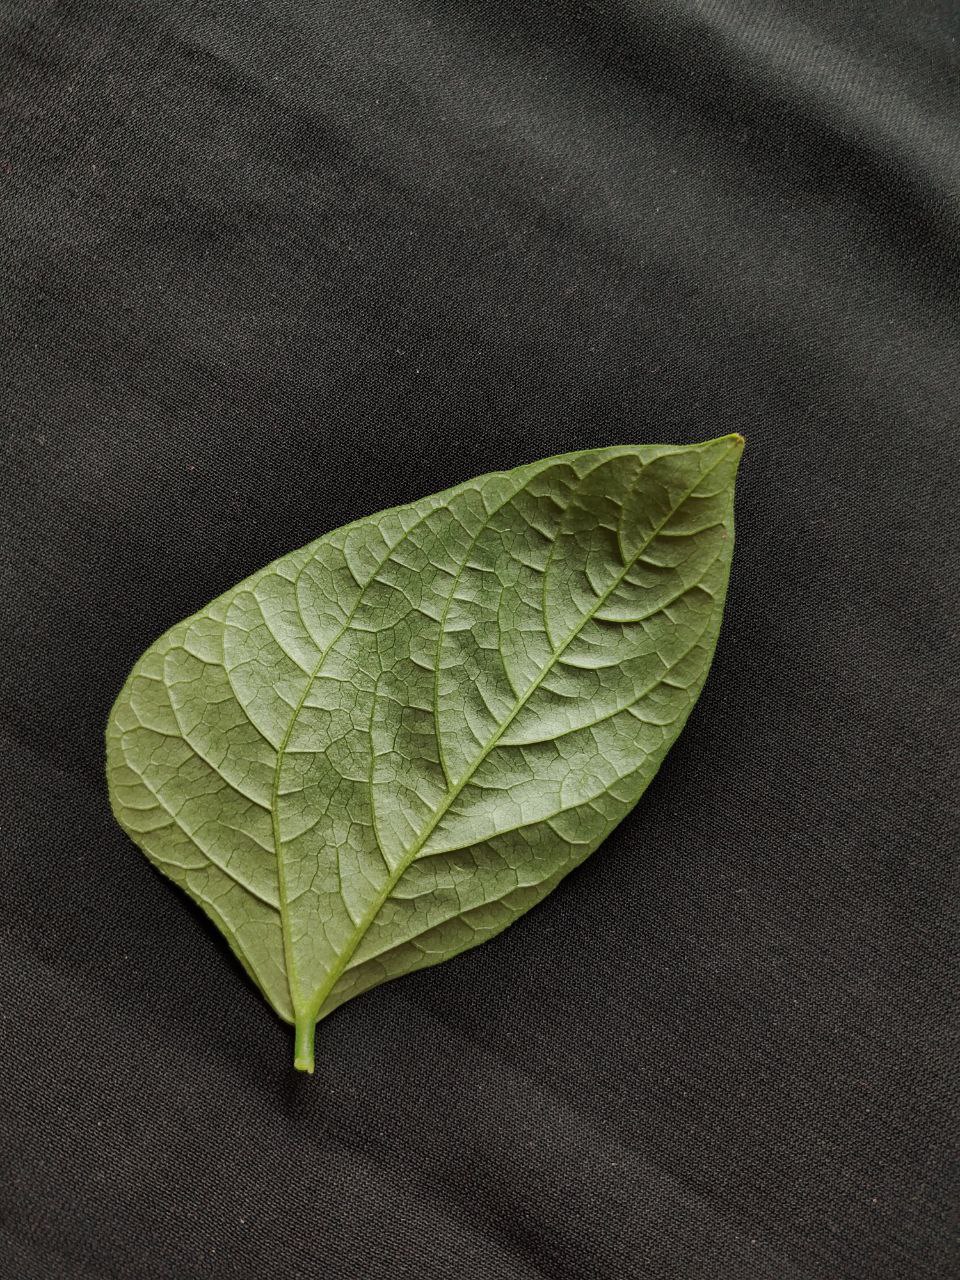
Crop: cowpea
Leaf condition: Fresh Leaf